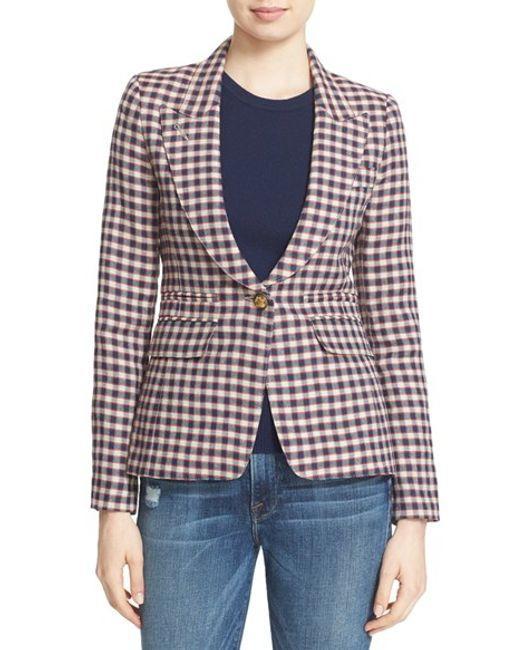
damen grau weiß karierte Baumwollblazer